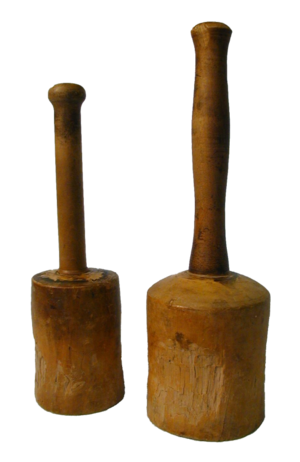
Le maillet, composé d'un manche et d'une tête symétrique, se distingue de la masse et du marteau par le matériau dont est constituée cette tête, traditionnellement en bois, mais aussi en caoutchouc, plastique, etc. Cette particularité permet à l'outil qu'il percute de pénétrer dans le matériau travaillé sans onde de choc perturbatrice.